List of plant genera named for people (D–J)

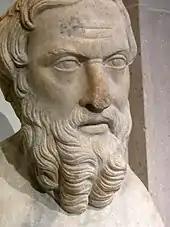
man

Since the first printing of Carl Linnaeus's "Species Plantarum" in 1753, plants have been assigned one epithet or name for their species and one name for their genus, a grouping of related species. Thousands of plants have been named for people, including botanists and their colleagues, plant collectors, horticulturists, explorers, rulers, politicians, clerics, doctors, philosophers and scientists. Even before Linnaeus, botanists such as Joseph Pitton de Tournefort, Charles Plumier and Pier Antonio Micheli were naming plants for people, sometimes in gratitude for the financial support of their patrons.